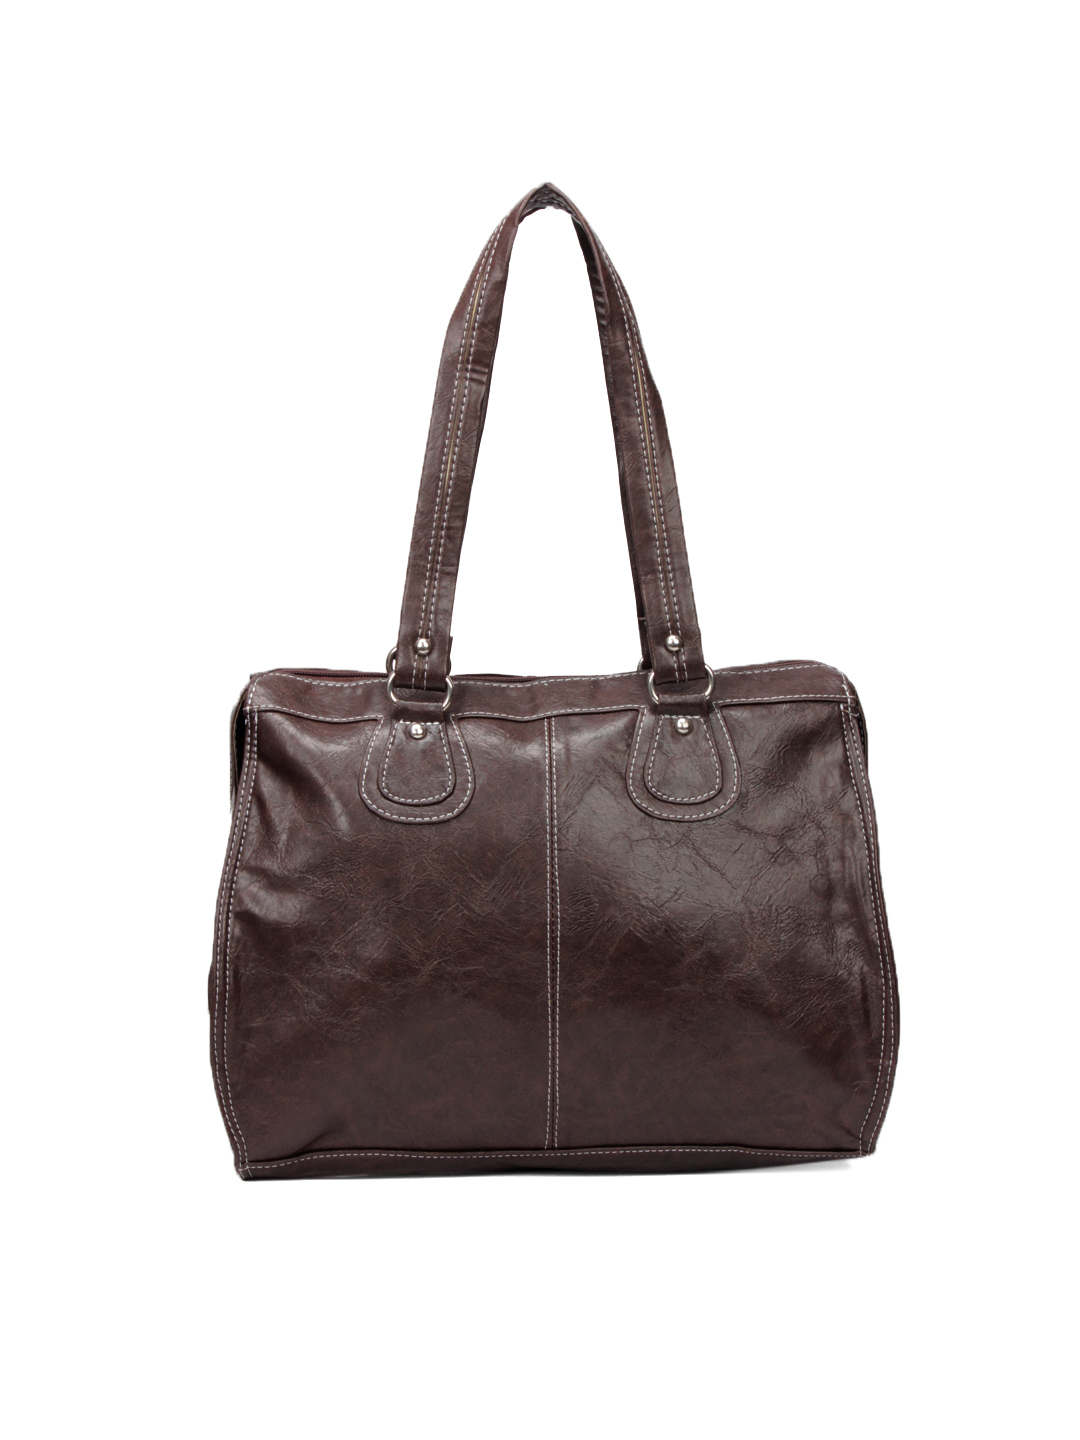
Murcia Women Brown Handbag
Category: Accessories / Bags / Handbags
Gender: Women
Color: Brown
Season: Winter 2015
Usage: Casual